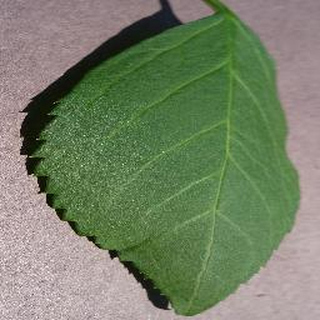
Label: healthy_cherry